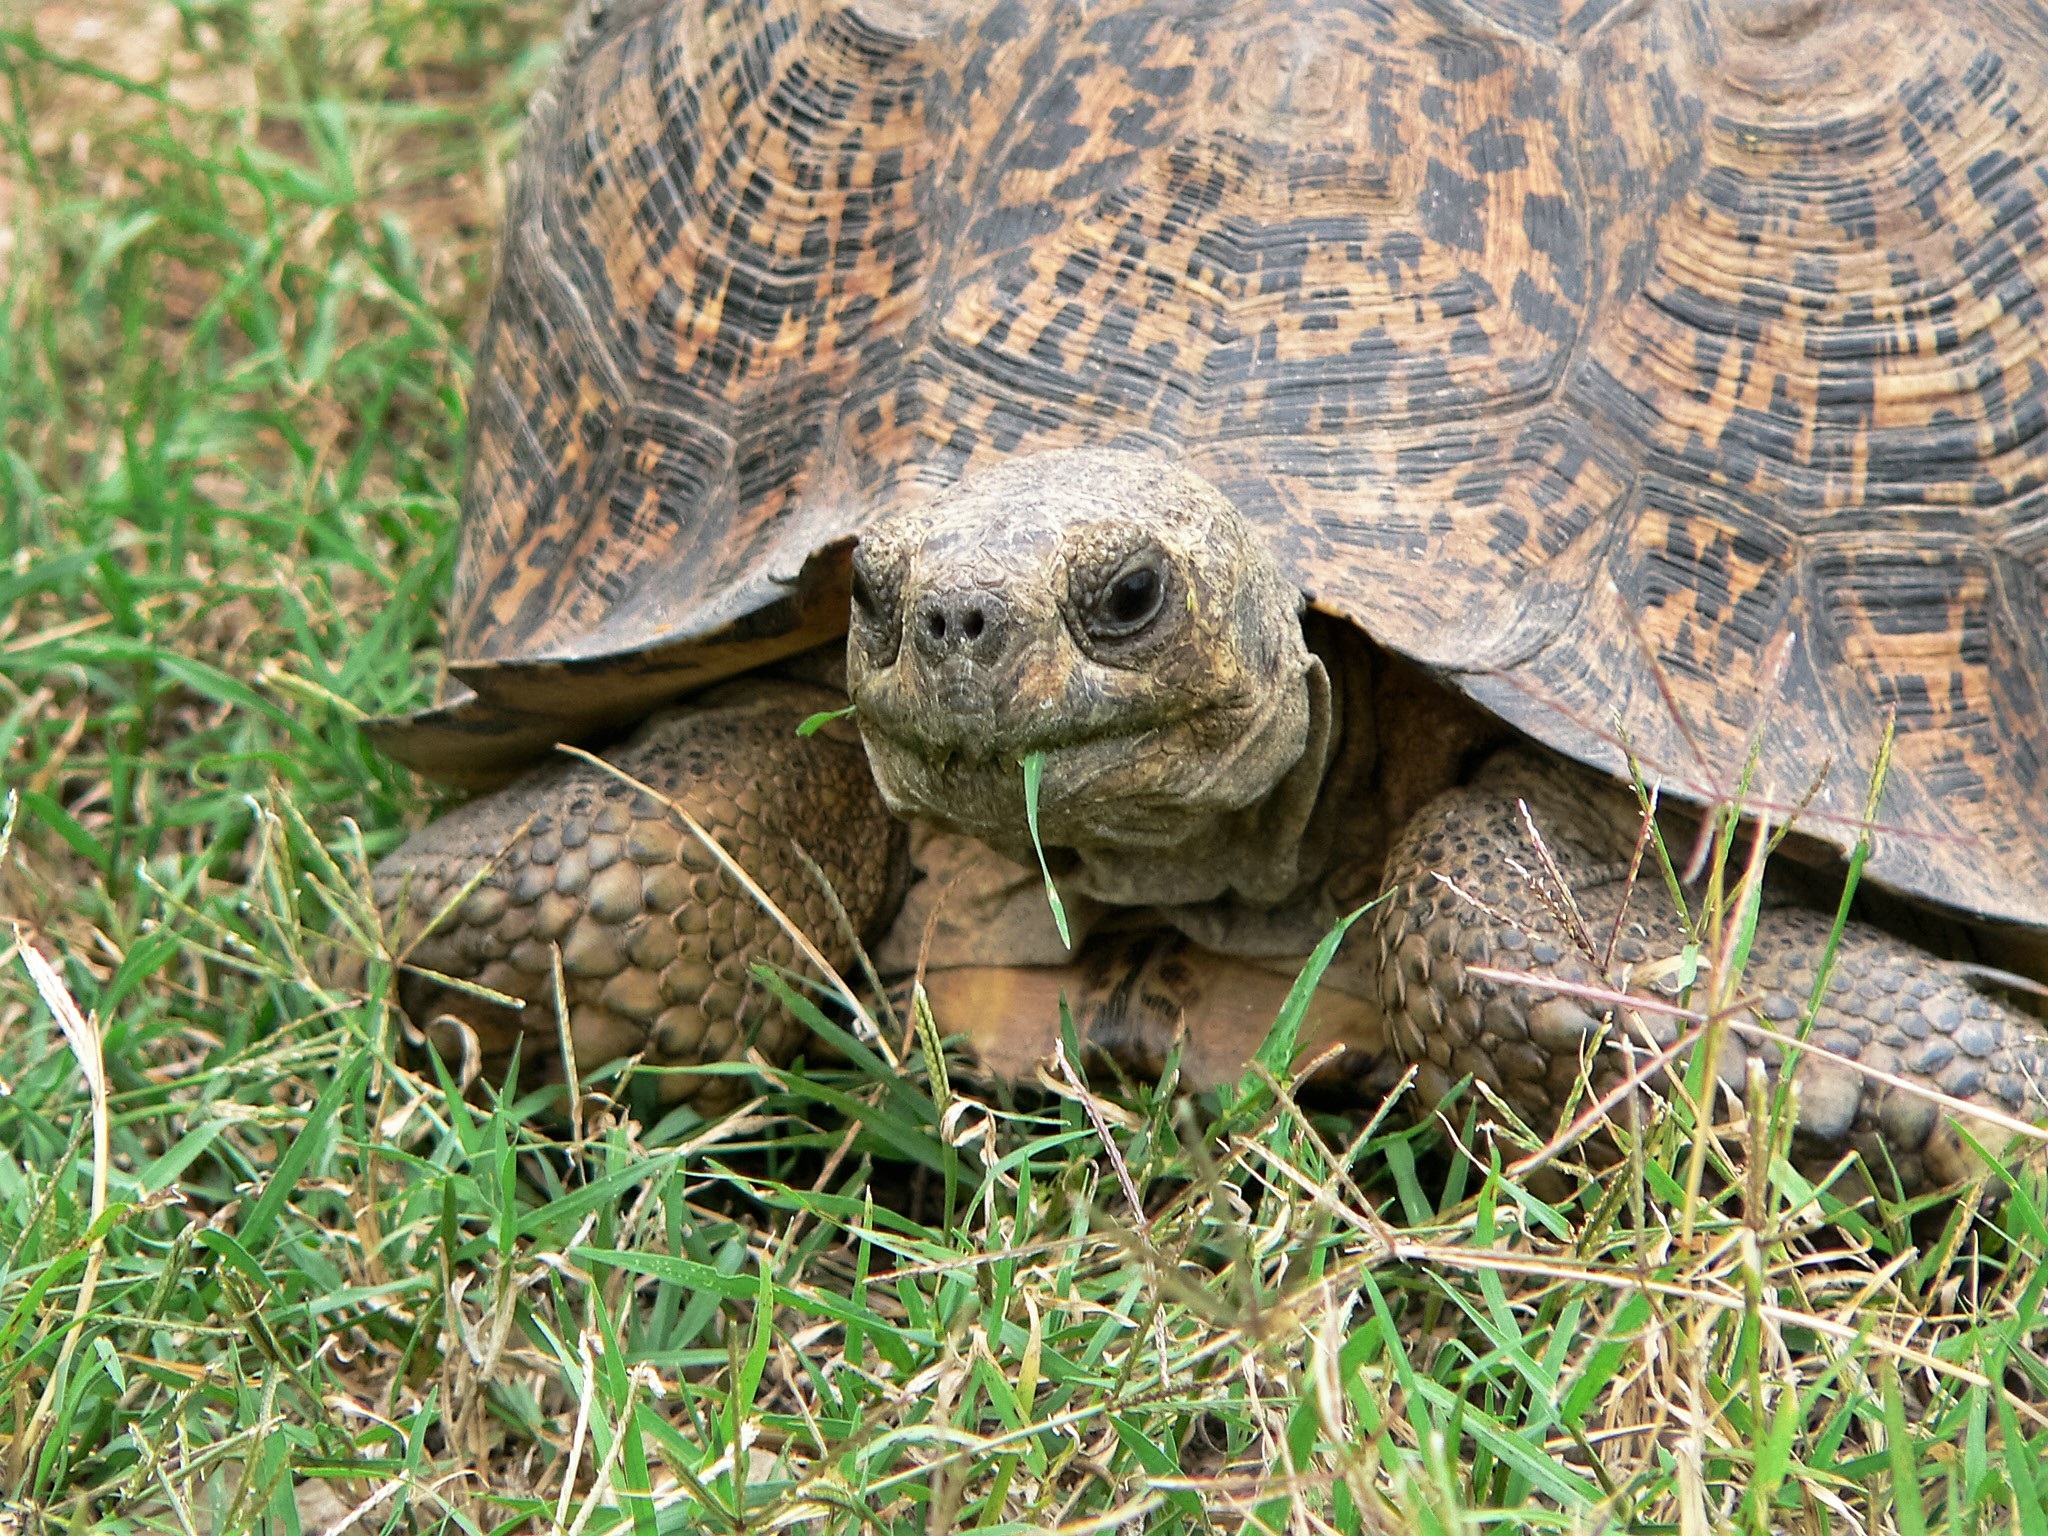
grass, wildlife, africa, turtle, reptile, eat, fauna, tortoise, vertebrate, box turtle, giant tortoise, common snapping turtle, emydidae